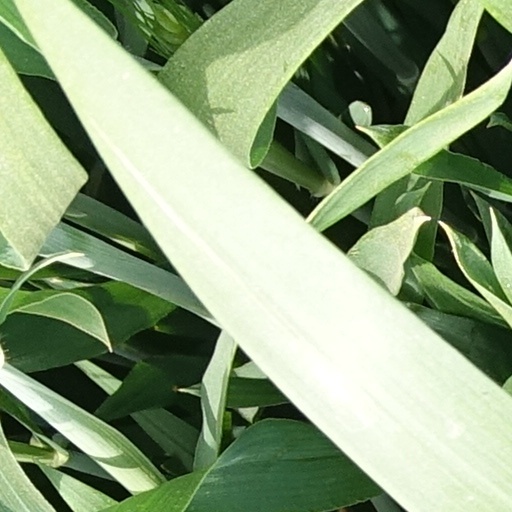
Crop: wheat